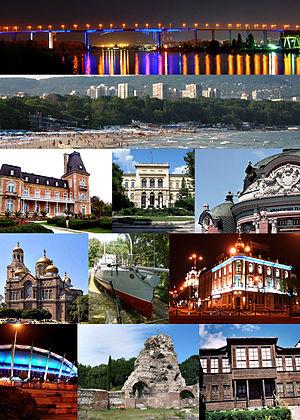
Varna est une ville de l'est de la Bulgarie, au bord de la mer Noire. Deuxième ville du pays par sa population, elle compte 395 488 habitants au recensement de 2018.